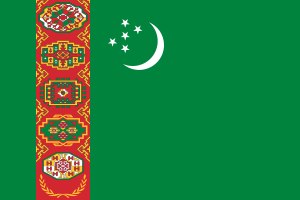
Turkmenistans flag
Turkmenistans flag. Størrelsesforhold 2:3
Turkmenistans flag blev taget i brug 24. januar 2001. Det bliver ofte beskrevet som verdens mest detaljerede nationalflag.